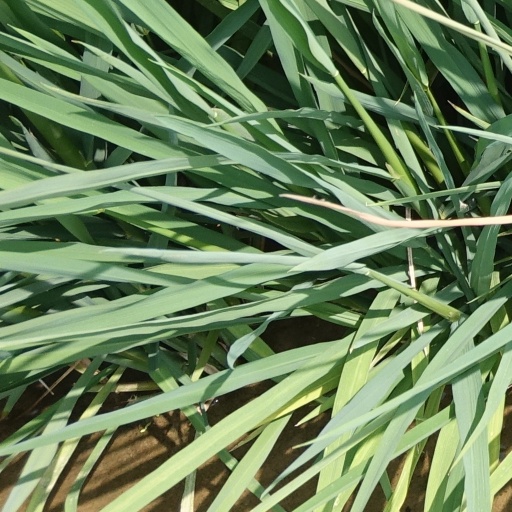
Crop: rice